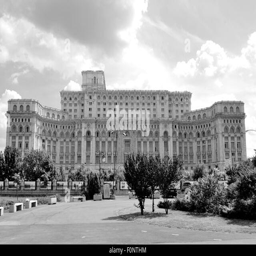
stalinist structure isolated on white